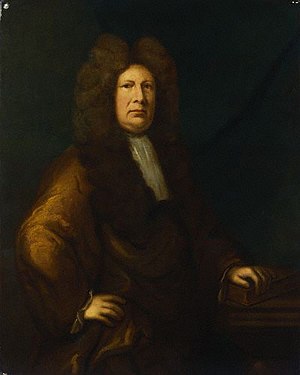
Liste over Præsidenter i Royal Society / Præsidenter af Royal Society
Præsidenterne i Royal Society er de valgte direktører for Royal Society i London, som er formand for møderne i Rooal Society's råd.